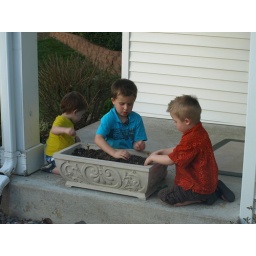
The boys &amp;quot;planted&amp;quot; flowers for me in my empty beds.